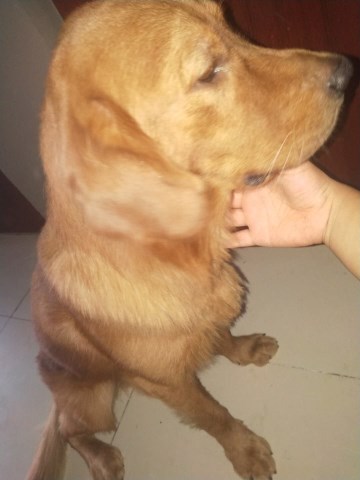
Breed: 5355-n000126-golden_retriever